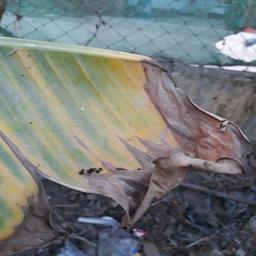
Label: POTASSIUM DEFICIENCY